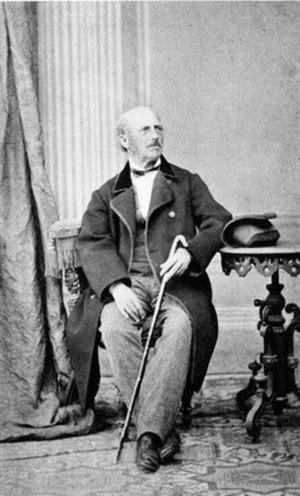
Hermann Anschütz, né le 12 octobre 1802 à Coblence et mort le 30 août 1880 à Munich, est un peintre allemand.